North Region, Brazil

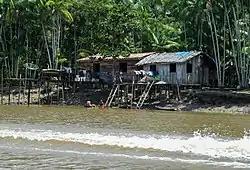
Houses of "ribeirinhos" in the state of Pará.

The territorial division into countries does not necessarily coincide with the indigenous occupation of the geographical space; in many cases, there are people living on both sides of international borders, which were created long after they were already in the region.